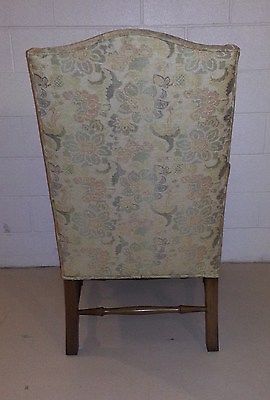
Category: chair